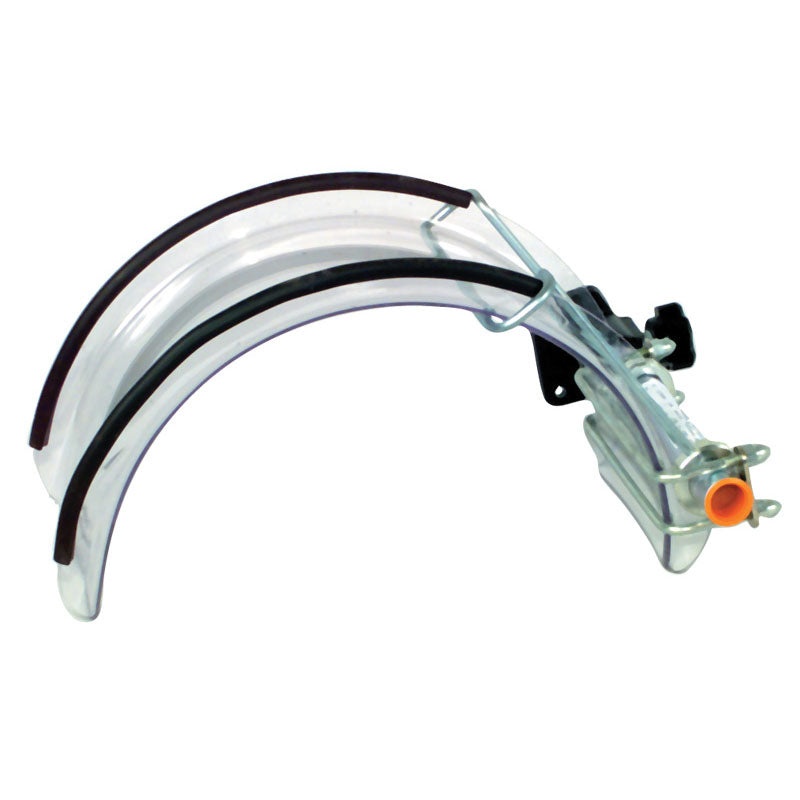
Flexbar GG4513067 Replacement Shields - 12&quot; x 8&quot; x 24&quot; - Latheguard
Short Description Flexbar 13067 Replacement Shields - 12" x 8" x 24" - Latheguard Full Description Type Replacement Shield Shield Width 8" Material Polycarbonate For Use With 3 or 4-Jaw chucks Shield Length 24" Style Latheguard Shield Height 12" • Clear Lexan, Semi-Circular Wrap-a-Round Guards • Heavy duty cast mounting bracket supplied • Heavy-duty chrome-plated extension tube and hardware • Ready to mount; all you do is affix mounting bracket with two screws • Back of shield is reinforced with plated wire-form housing • Locks in swing away or functional positions • Accepts 3 or 4-Jaw chucks
Brand: Berkshire eSupply
Category: Hardware > Tool Accessories > Drill & Screwdriver Accessories > Drill Stands & Guides > Drill Stands